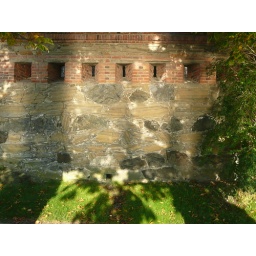
Local sand stone used in building the Akershus fortress